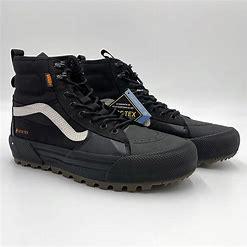
Brand: Vans
Model: SK8 Hi MTE